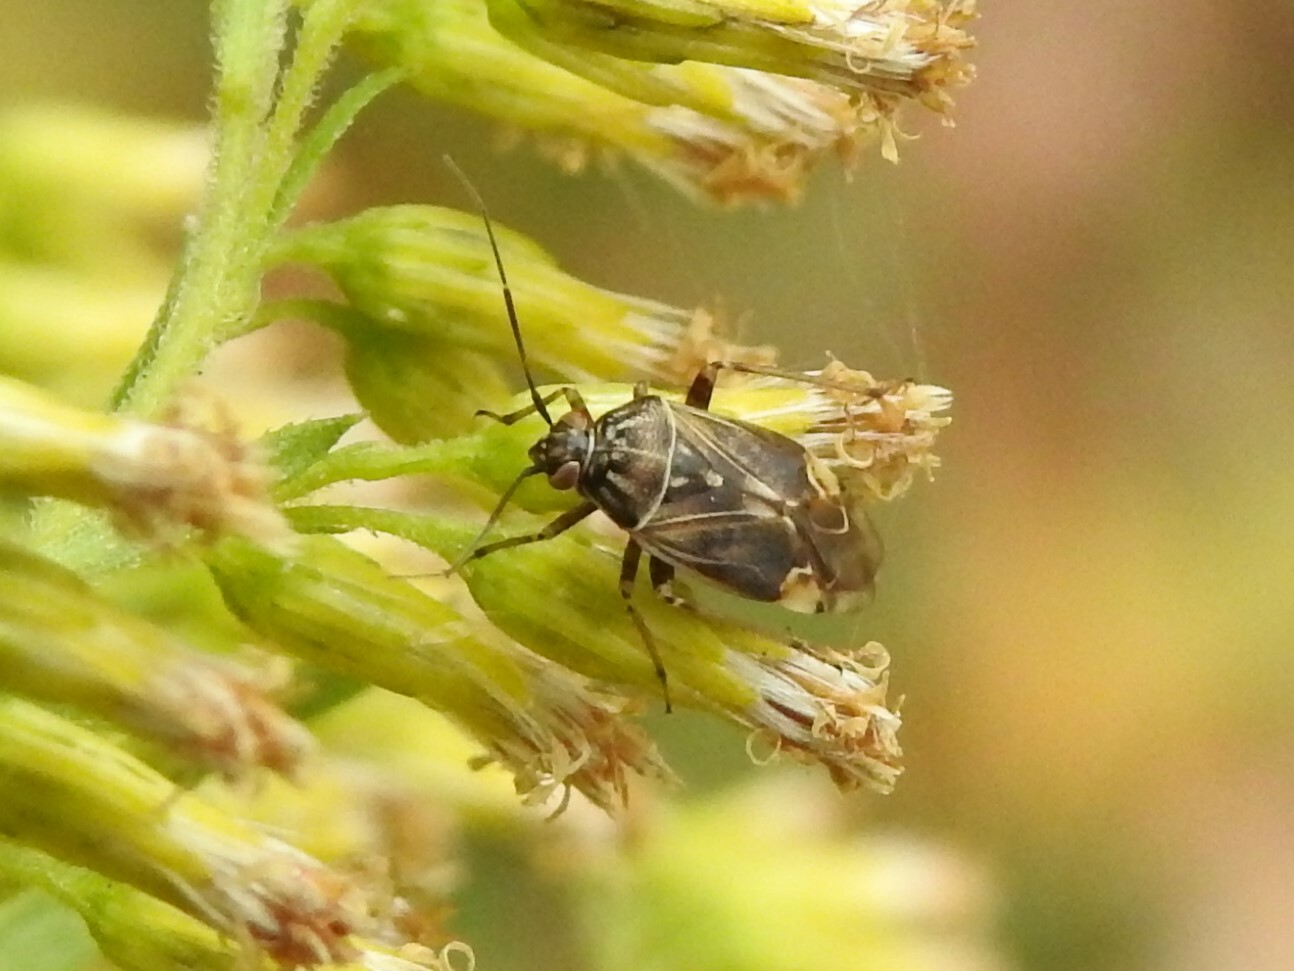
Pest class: lygus_bug